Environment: real
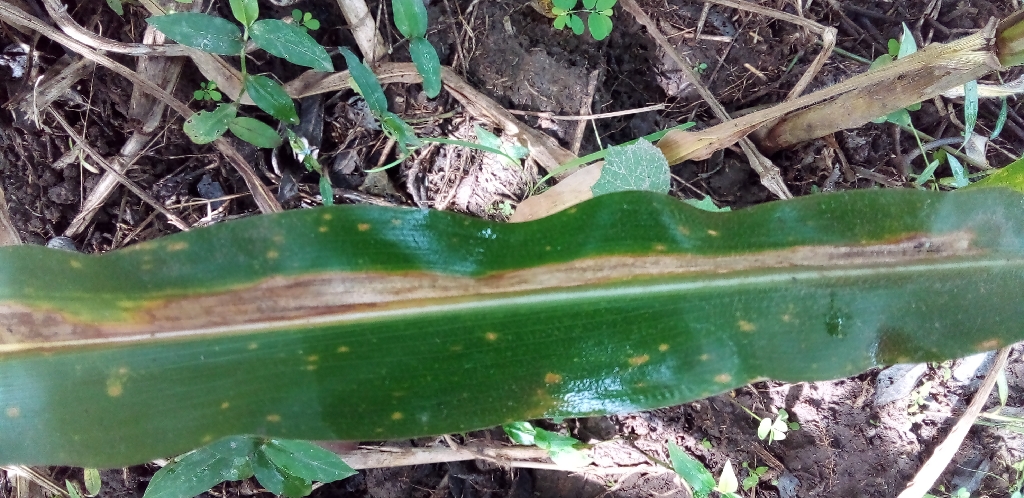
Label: northern_corn_leaf_blight